James Monroe

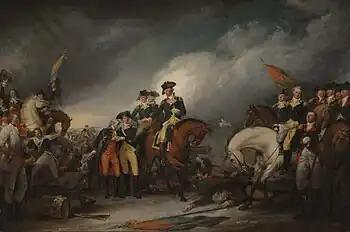

In early 1776, about a year and a half after his enrollment, Monroe dropped out of college and joined the 3rd Virginia Regiment in the Continental Army, despite mourning the death of his brother Spence, who had died shortly before. As the fledgling army valued literacy in its officers, Monroe was commissioned with the rank of lieutenant, serving under Colonel George Weedon and later Captain William Washington. After months of training, Monroe and 700 Virginia infantrymen were called north to serve in the New York and New Jersey campaign. Monroe's regiment played a central role in the Continental Army's retreat across the Delaware River on December 7 in response to the loss of Fort Washington. In late December, Monroe took part in a surprise attack on a Hessian encampment at the Battle of Trenton. Though the attack was successful, Monroe suffered a severed artery in the battle and nearly died. In the aftermath, Washington cited Monroe and William Washington for their bravery, and promoted Monroe to captain.